Roraima

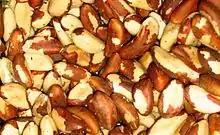
Brazil nuts after shell removal

According to data from 2010, from the Brazilian Institute of Geography and Statistics (IBGE), the main religious denominations of Roraima were: Catholicism (50.5%), Protestantism (30.3%), no religion (12.98%), Indigenous religions (2.75%), Spiritism (0.91%), Buddhism (0.13%), Candomblé (0.08%), Esoteric traditions (0.03%), Judaism and Islam (0.03% each), Umbanda (0.02%) and Hinduism (0.01%). The Roman Catholic Diocese of Roraima with 22 parishes under Bishop Evaristo Pascoal Spengler (2023), a suffragan diocese of the Archdiocese of Manaus, is the only Catholic diocese in the state of Roraima. It belongs to the Ecclesiastical Province of Manaus and the Northern Regional Episcopal Council of the National Conference of Bishops of Brazil. The episcopal see is in the Cristo Redentor Cathedral, in the city of Boa Vista. In addition to the majority Catholic Church, there are dozens of different Protestant denominations in the state. In recent years, Eastern religions, Mormonism and evangelical denominations have grown considerably in the state. Among the Christian restorationist denominations, Jehovah's Witnesses (0.55%) and the Church of Jesus Christ of Latter-day Saints (0.15%) stand out. Among the new Eastern religions, the Church of World Messianity stands out (0.06%). Other beliefs are shared by 1.47% of the population.